Cyprus–Israel relations

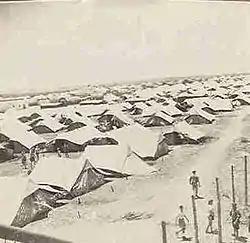
Deportation camps at Cyprus for Jews of Europe

Cyprus–Israel relations refer to the bilateral relations between the Republic of Cyprus and the State of Israel. Israel has an embassy in Nicosia, while Cyprus has an embassy in Tel Aviv. Both countries are members of the Union for the Mediterranean, United Nations, Euro-Atlantic Partnership Council, Organisation for Economic Co-operation and Development, International Monetary Fund, World Bank, and World Trade Organization.